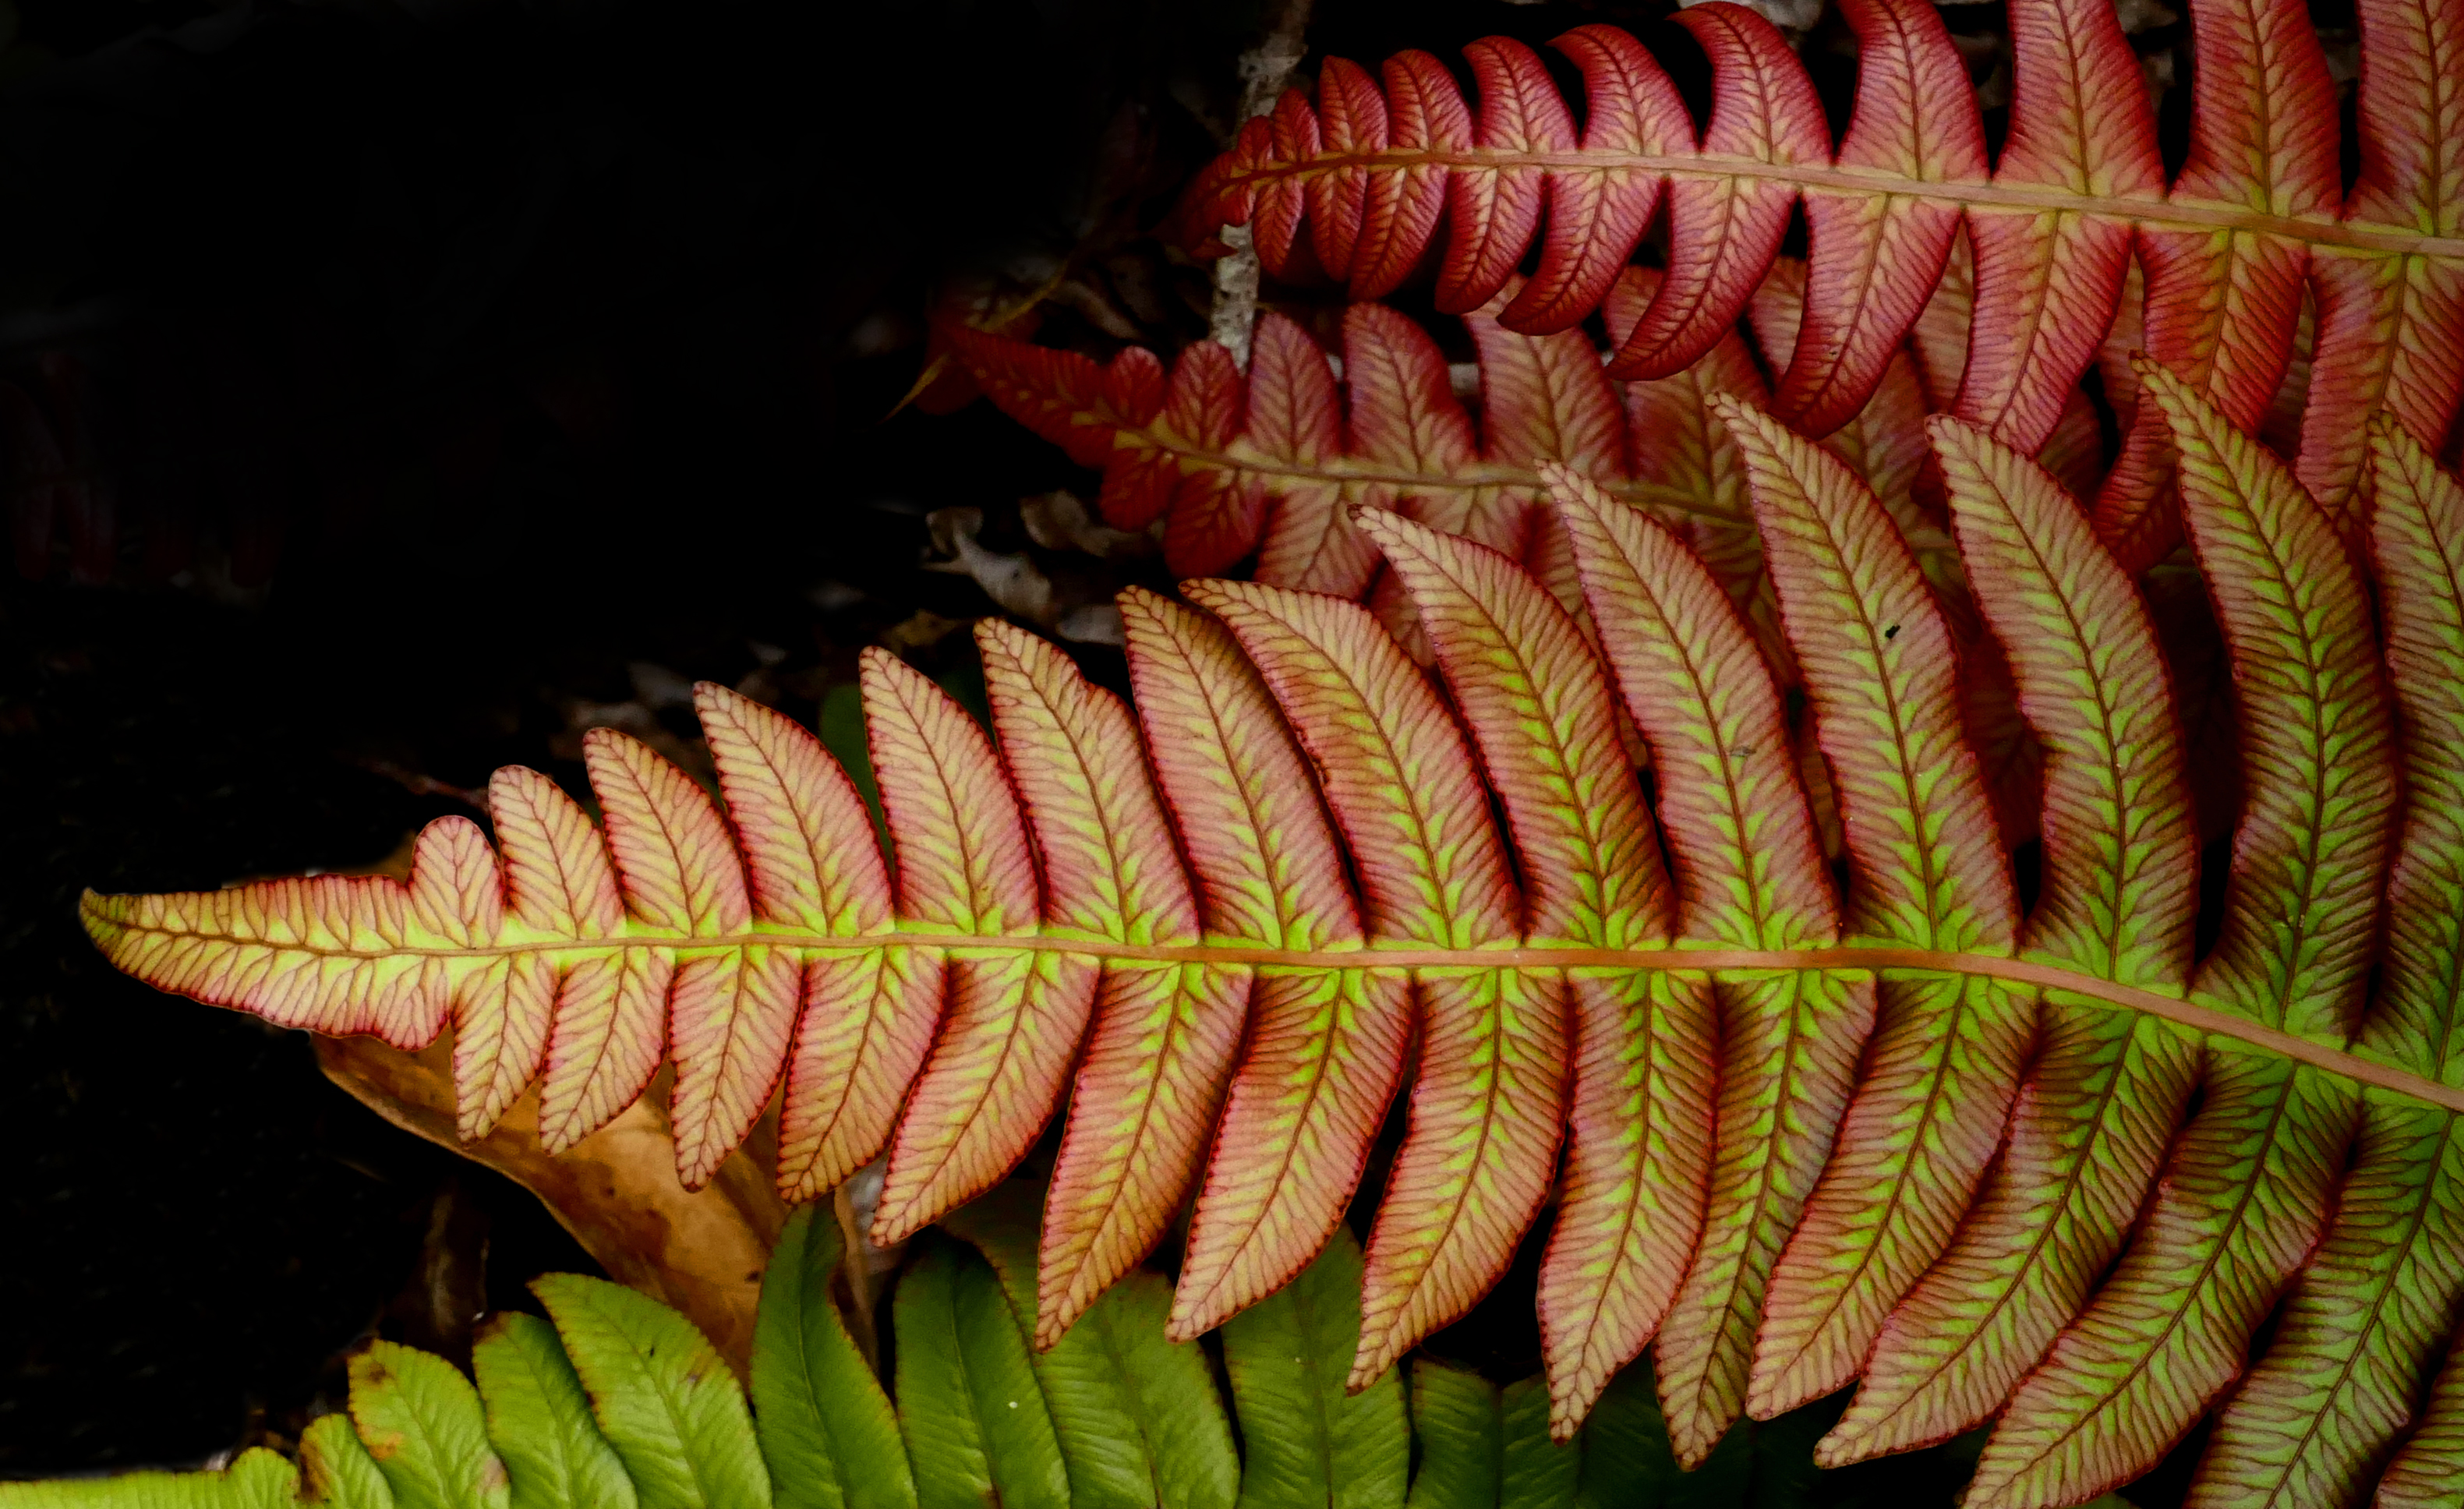
nature, plant, leaf, flower, autumn, botany, flora, fern, close up, ferns, lumixfz1000, macro photography, plant stem, land plant, ferns and horsetails